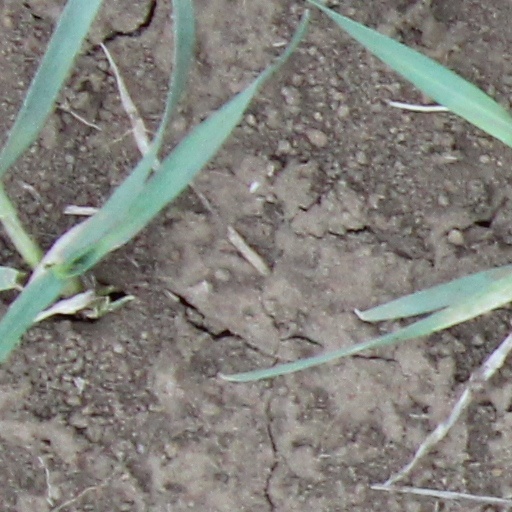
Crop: wheat